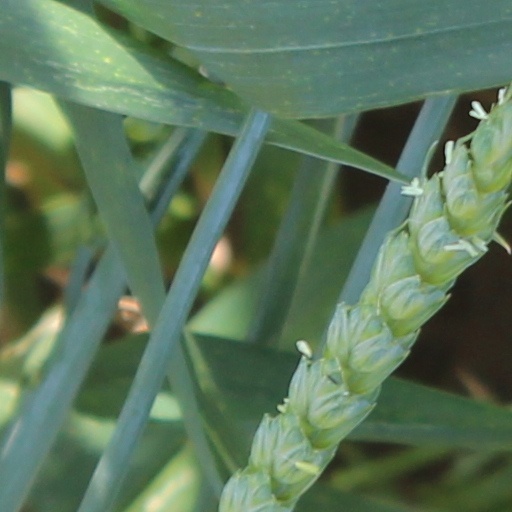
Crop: wheat